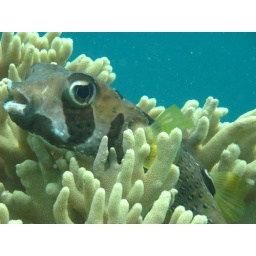
A Blotched Porcupine fish hiding in the coral.. Taken in Sipadan, off the coast of Sabah, Borneo, Malaysia